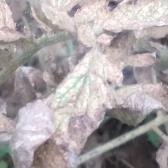
Crop: Tomato
Condition: mite-d